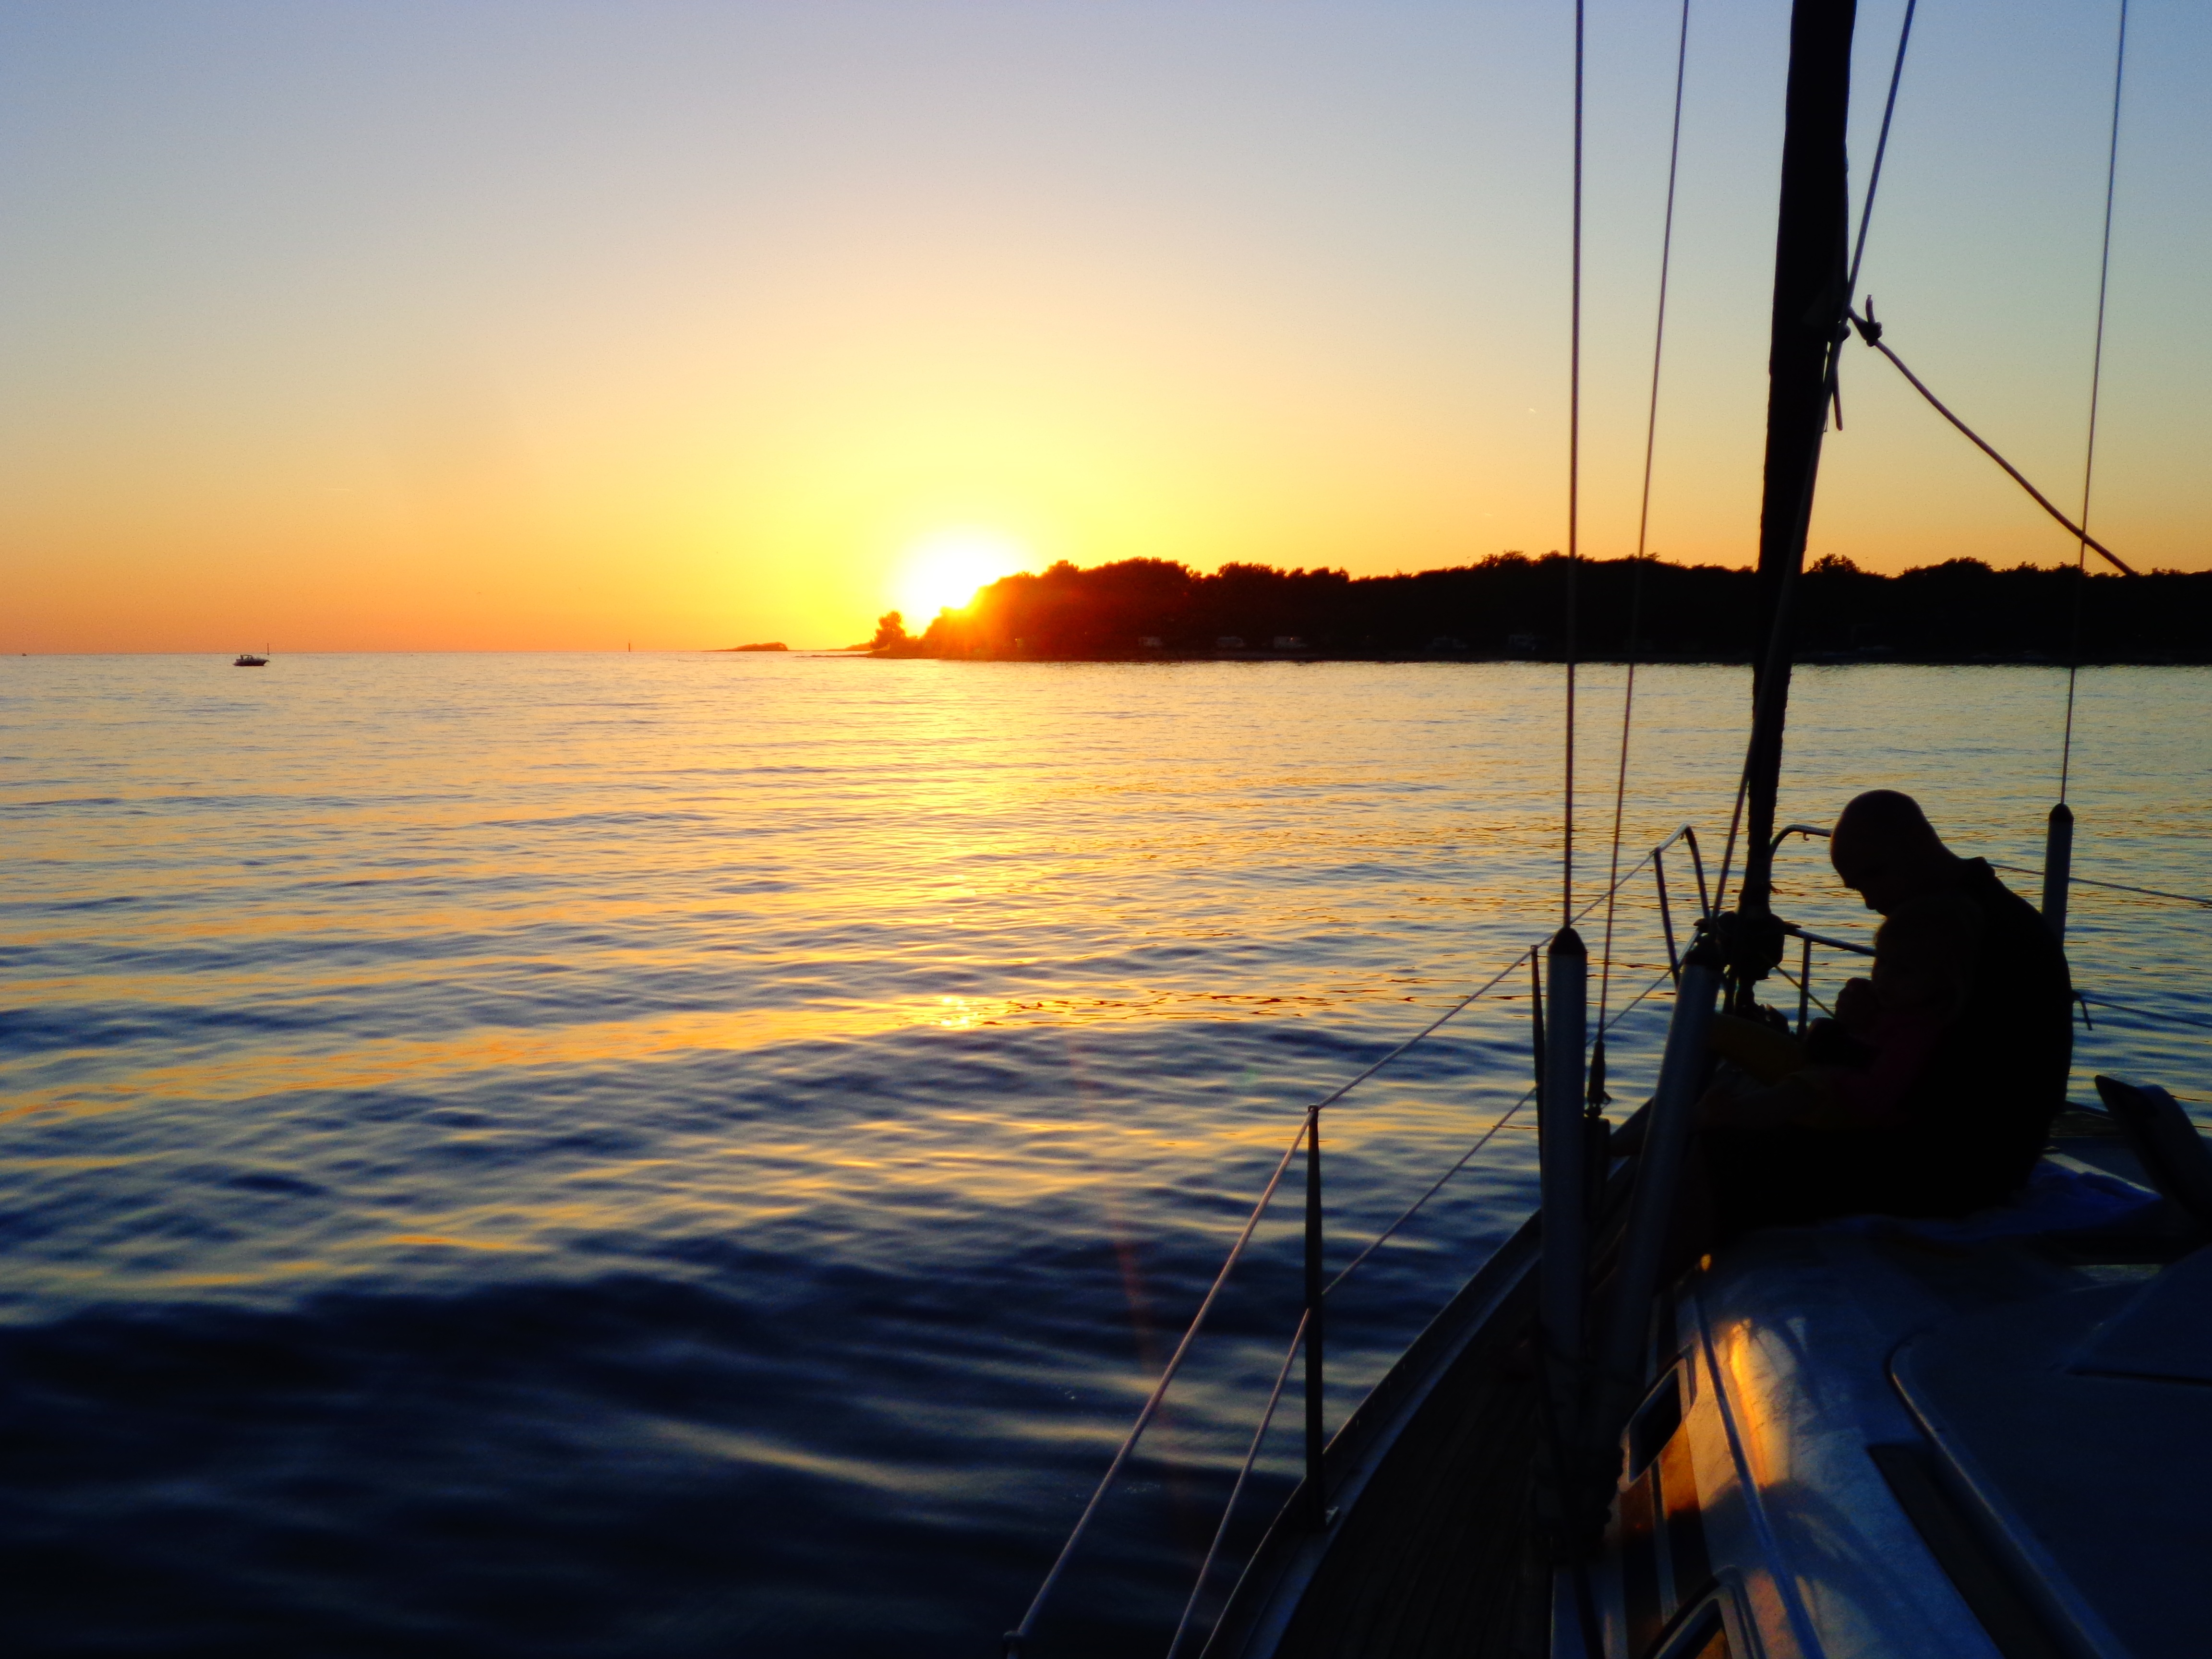
sea, coast, ocean, horizon, sunrise, sunset, boat, dusk, evening, vehicle, sailing, bay, sailboat, waves, boating, sail, sailing boat